Downtown Des Moines

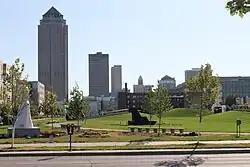
The Des Moines skyline rises above the John and Mary Pappajohn Sculpture Park in the Western Gateway.

The Western Gateway area of downtown is a modern, rehabilitated district characterized with a stunning, multimillion-dollar sculpture park and several gleaming corporate campuses. Western Gateway stretches from 10th Street in the east to 17th Street on the west, and from High Street on the North to Walnut Street to the south. Centered in the district is the John and Mary Pappajohn Sculpture Park, boasting 28 pieces of art over 4.4 acres of green park space. The sculpture park is free and open to the public and provides self-guided cell phone tours. On the eastern edge of the sculpture park is the iconic Des Moines Central Library. The library was designed by famed British architect David Chipperfield and is composed of floor to ceiling glass panels across the entire building and a green roof. The Temple for the Performing Arts also anchors the east end of the park.